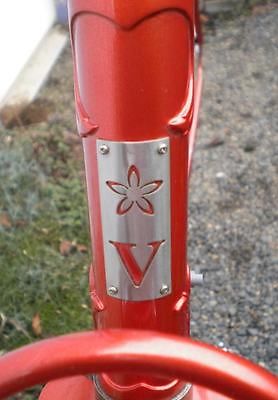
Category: bicycle